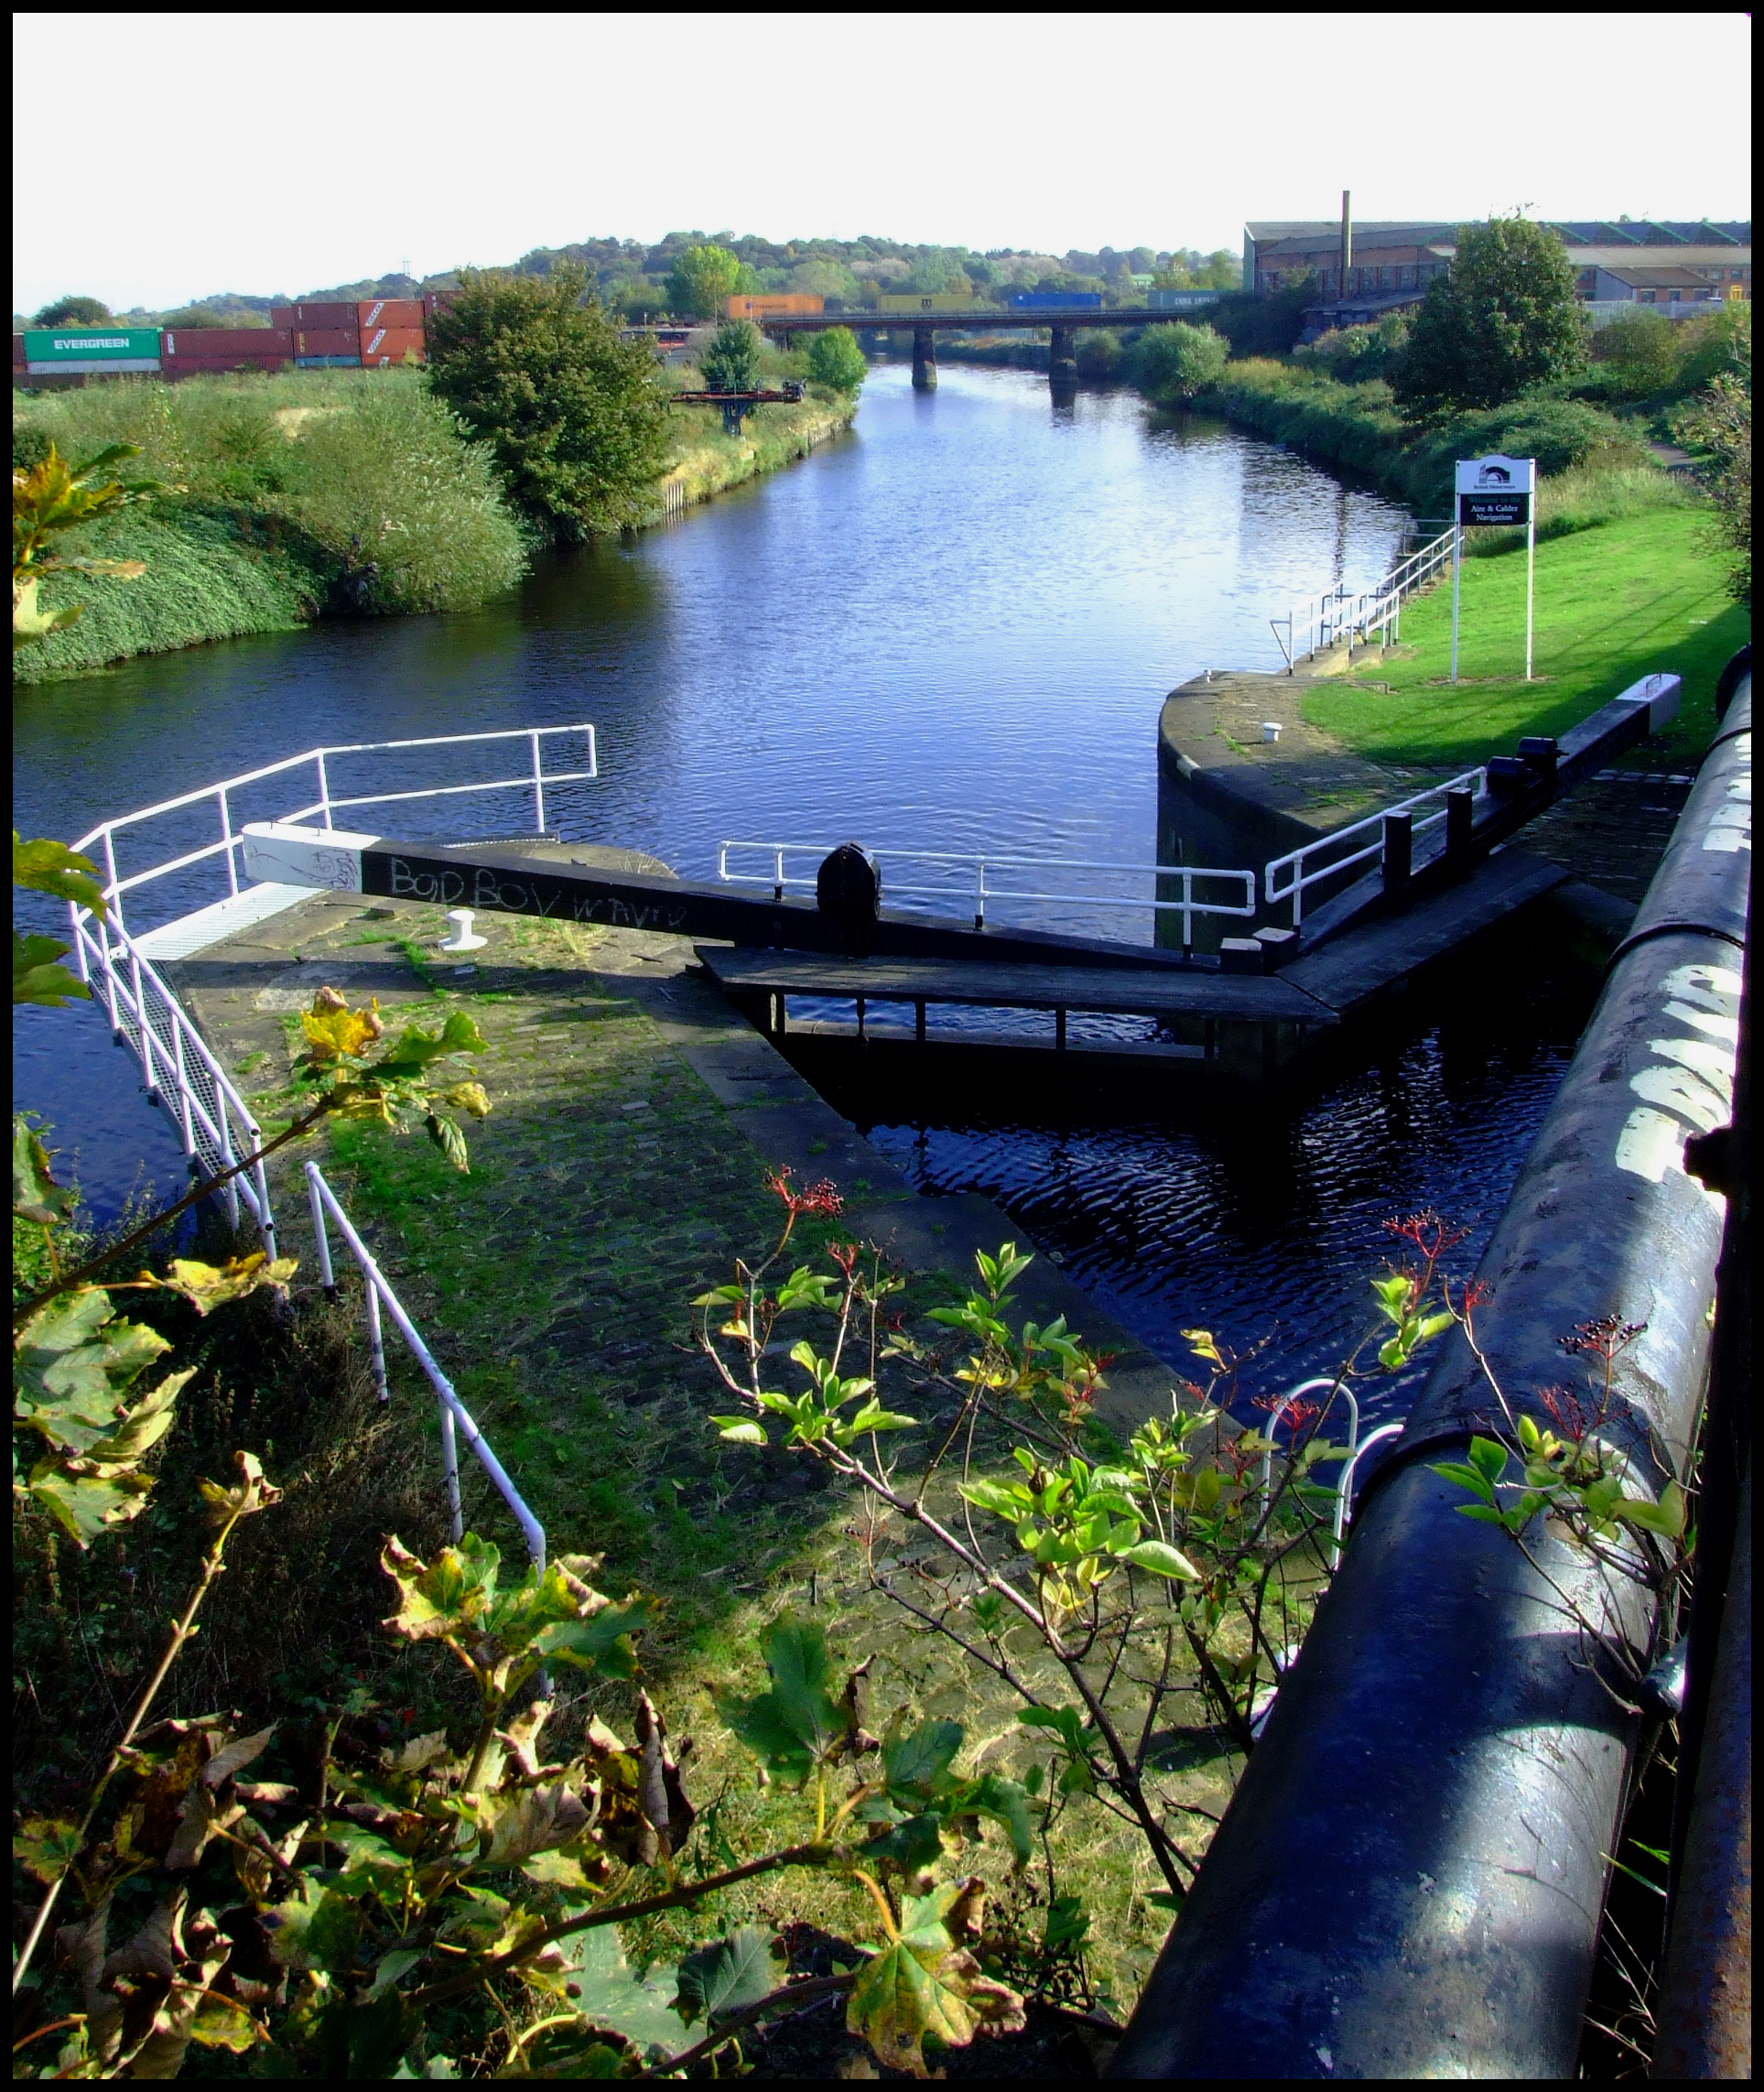
water, nature, river, canal, pond, reflection, reservoir, waterway, body of water, buildings, ruins, channel, landform